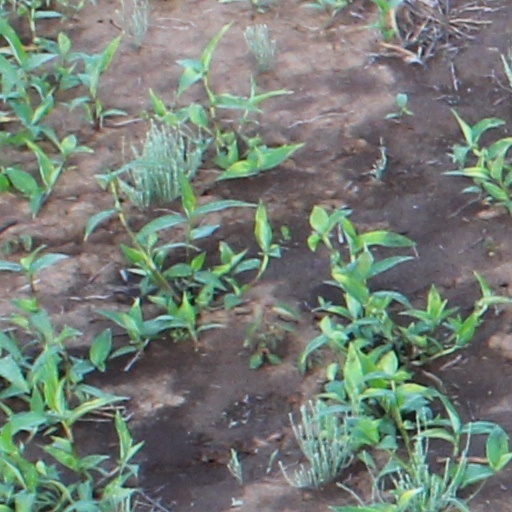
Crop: wheat